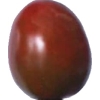
Label: tomato_cherry_maroon